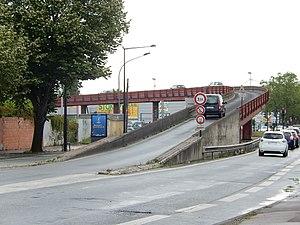
L'entrée de l'autopont à sens unique survolant la Place Latule, à Bordeaux. Installé en 1972, il permet aux automobilistes en provenance de la place Ravezies de rejoindre la rocade, plus au Nord, en évitant les feux tricolores de la place Latule.
La ville de Bordeaux possède un système de transports complet permettant de la relier à sa banlieue, au reste de la France et au monde entier.